Hofpfisterei

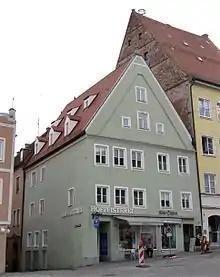
Hofpfisterei shop on Hauptplatz 180 in Landsberg.

Hofpfisterei is a chain of bakery shops, headquartered in Munich, Bavaria, Germany. Its business focusses on southern Germany. It has 163 branches and employs about 950 people.